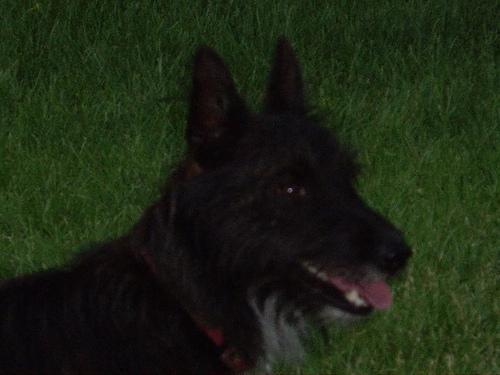
scottish terrier